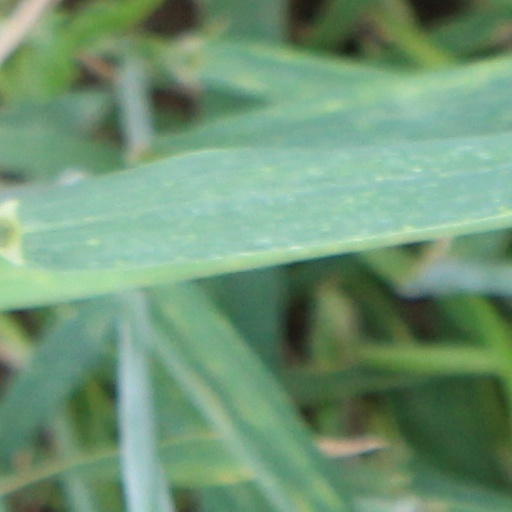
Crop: wheat